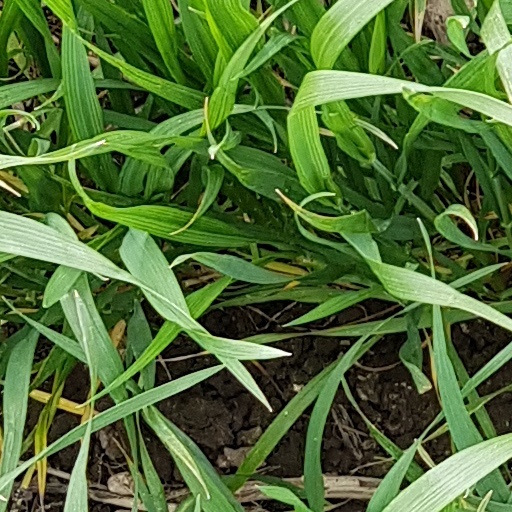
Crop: wheat